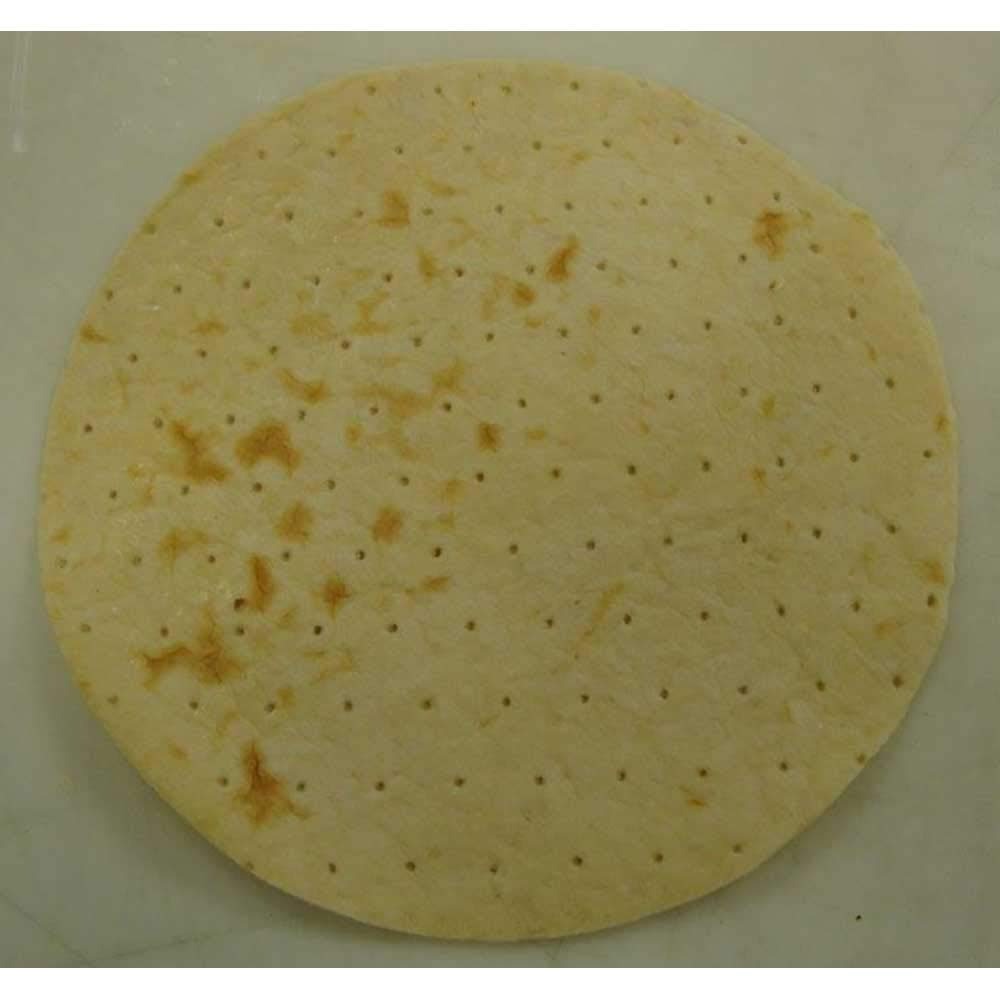
Item Name: Alive and Kicking Par Baked Pizza Crust -- 40 per case.
Bullet Point: Food items cannot be returned.
Value: 40.0
Unit: Count

Price: 85.94